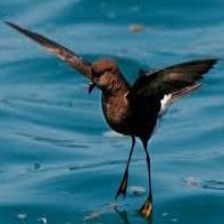
Species: ASHY STORM PETREL
Scientific name: OCEANODROMA HOMOCHROA